Goodbye Again (1961 film)

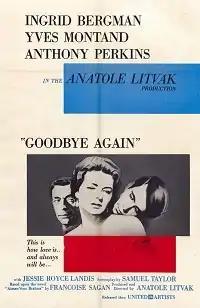
Original film poster

Goodbye Again (released in Europe as Aimez-vous Brahms?) is a 1961 American-French romantic drama film produced and directed by Anatole Litvak. The screenplay was written by Samuel A. Taylor, based on the novel "Aimez-vous Brahms?" by Françoise Sagan. The film, released by United Artists, stars Ingrid Bergman, Anthony Perkins, Yves Montand, and Jessie Royce Landis.